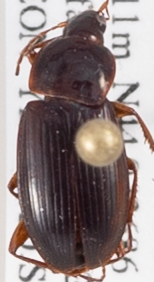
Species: Calathus gregarius
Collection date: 2018-06-28
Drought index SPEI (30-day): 0.814
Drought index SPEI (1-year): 2.09
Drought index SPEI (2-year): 1.106